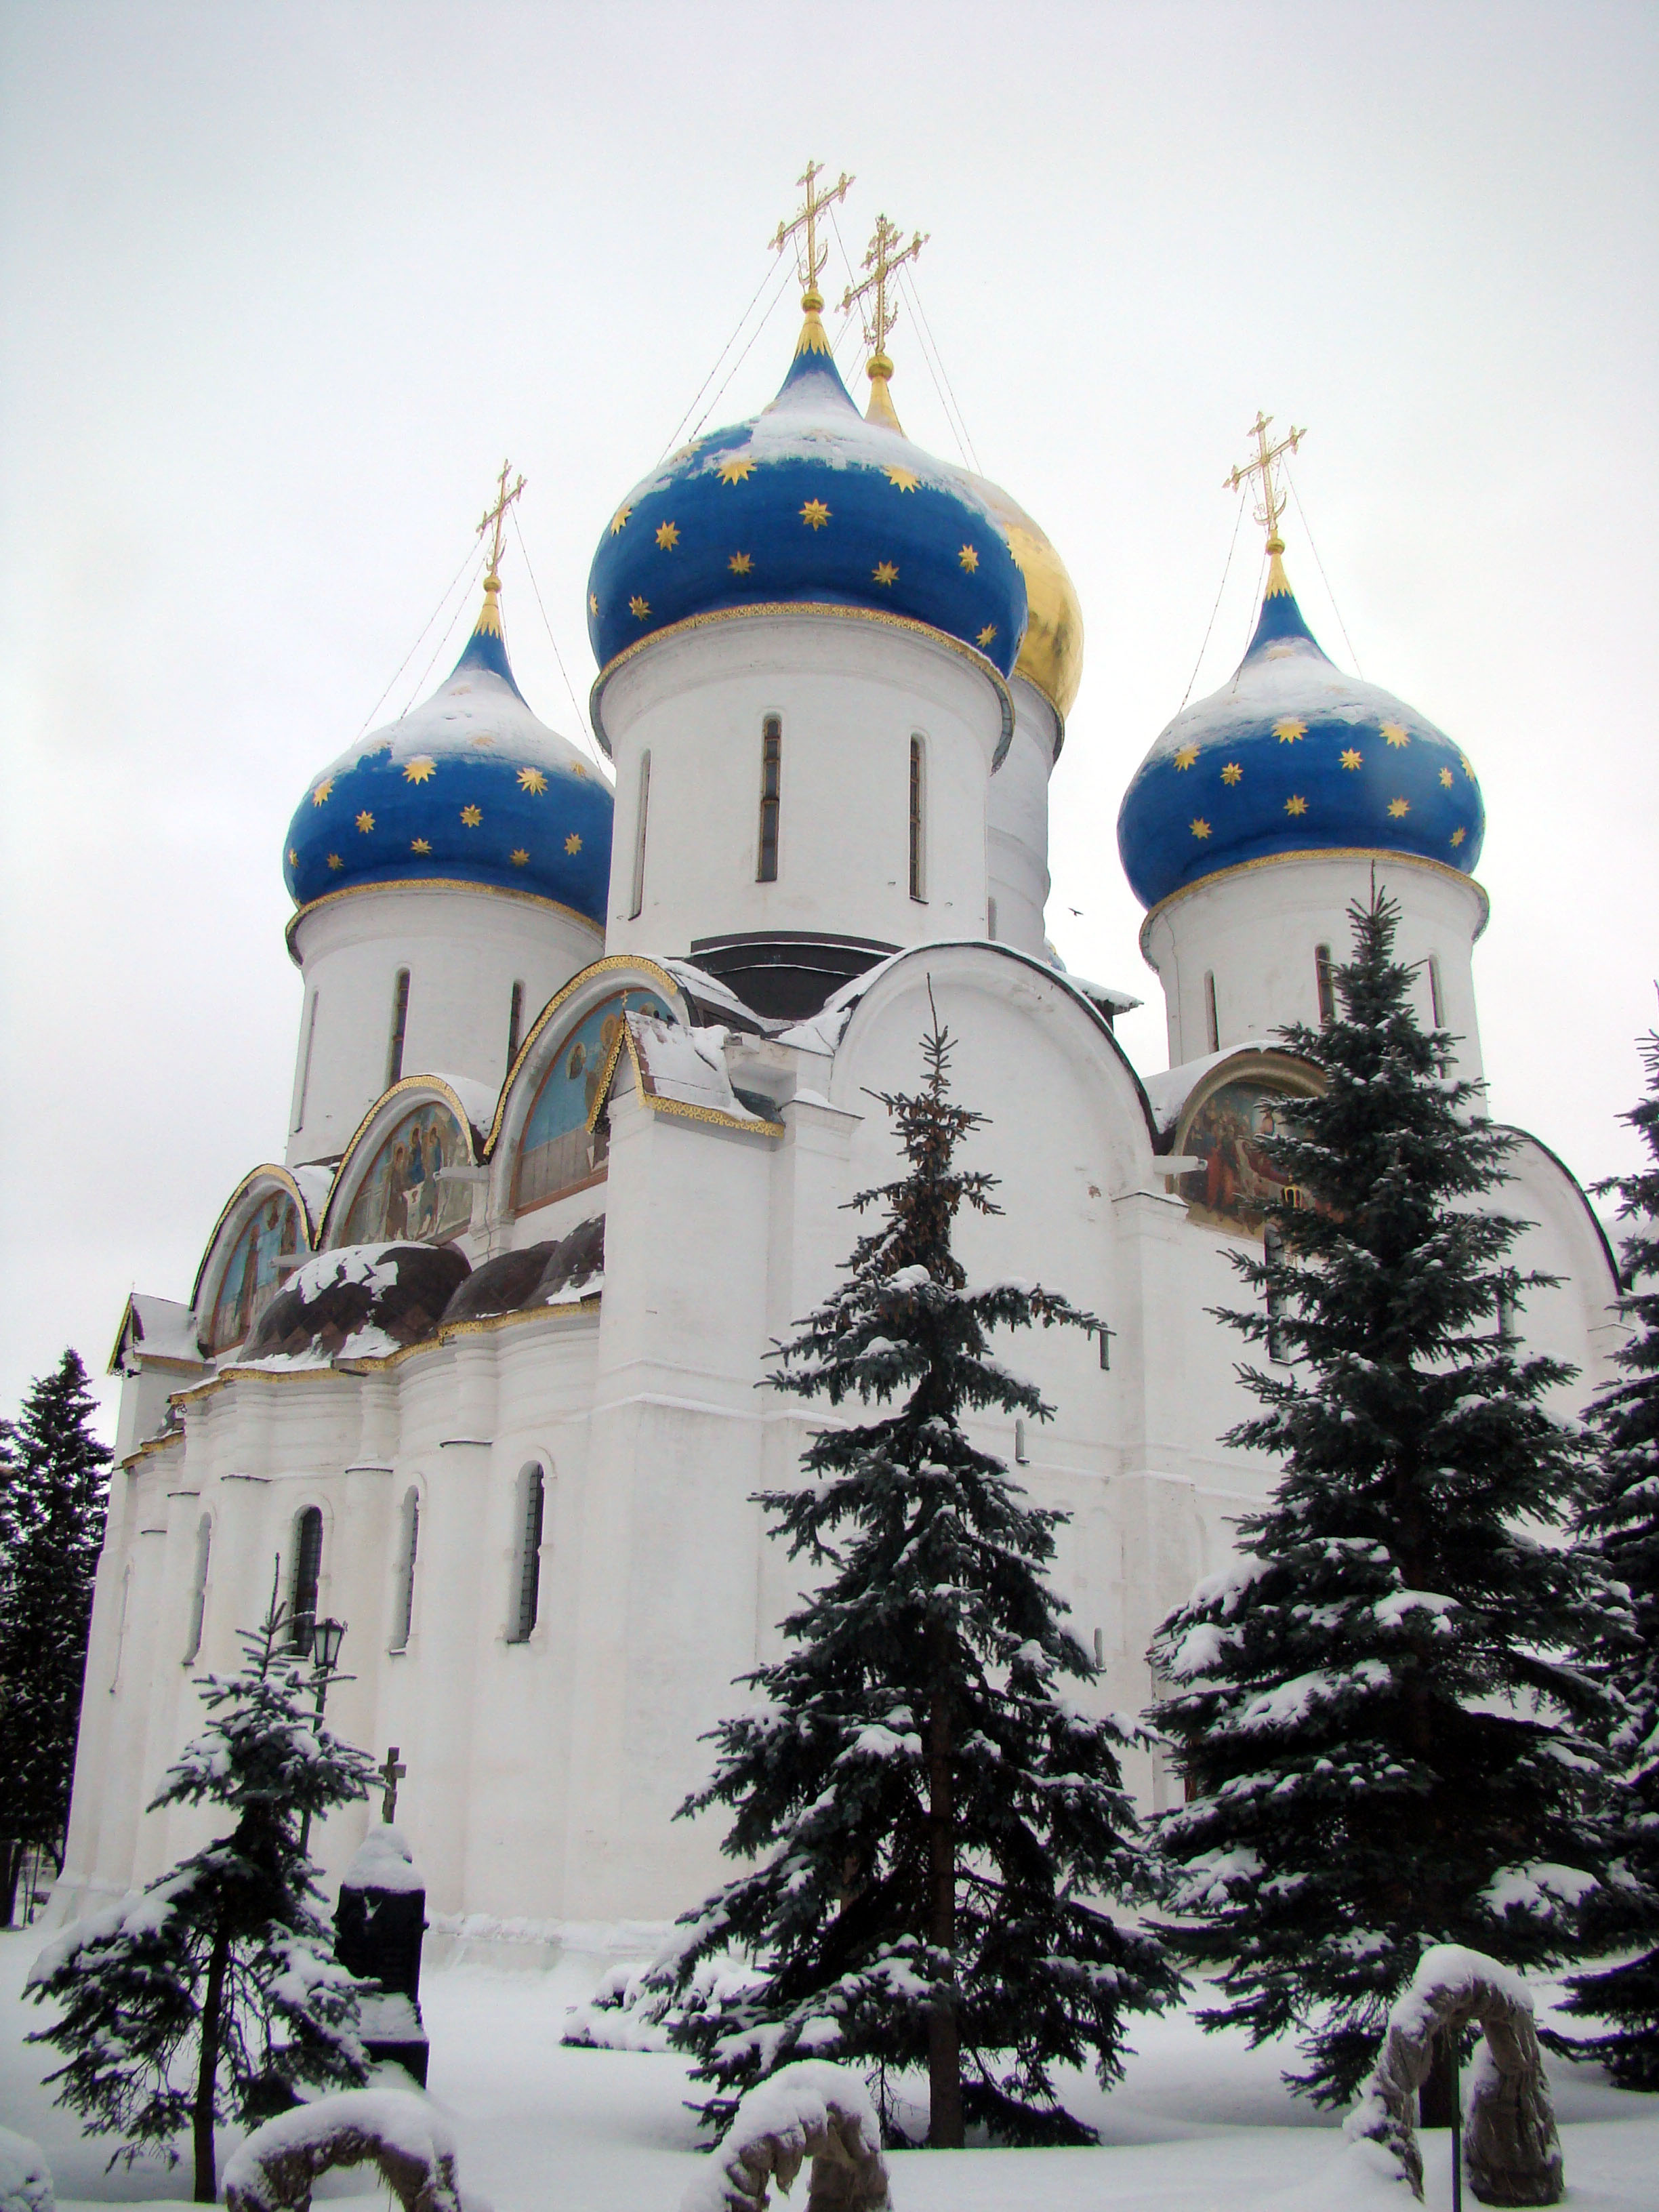
snow, winter, building, season, place of worship, sony, russia, sergievposad, moscowregion, sergiyevposad, dsc, h9, dsch9